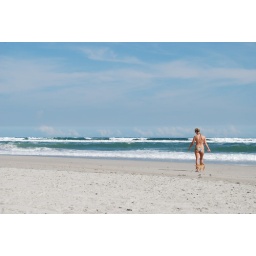
My sister walks her dog at the beach in Emerald Isle, North Carolina